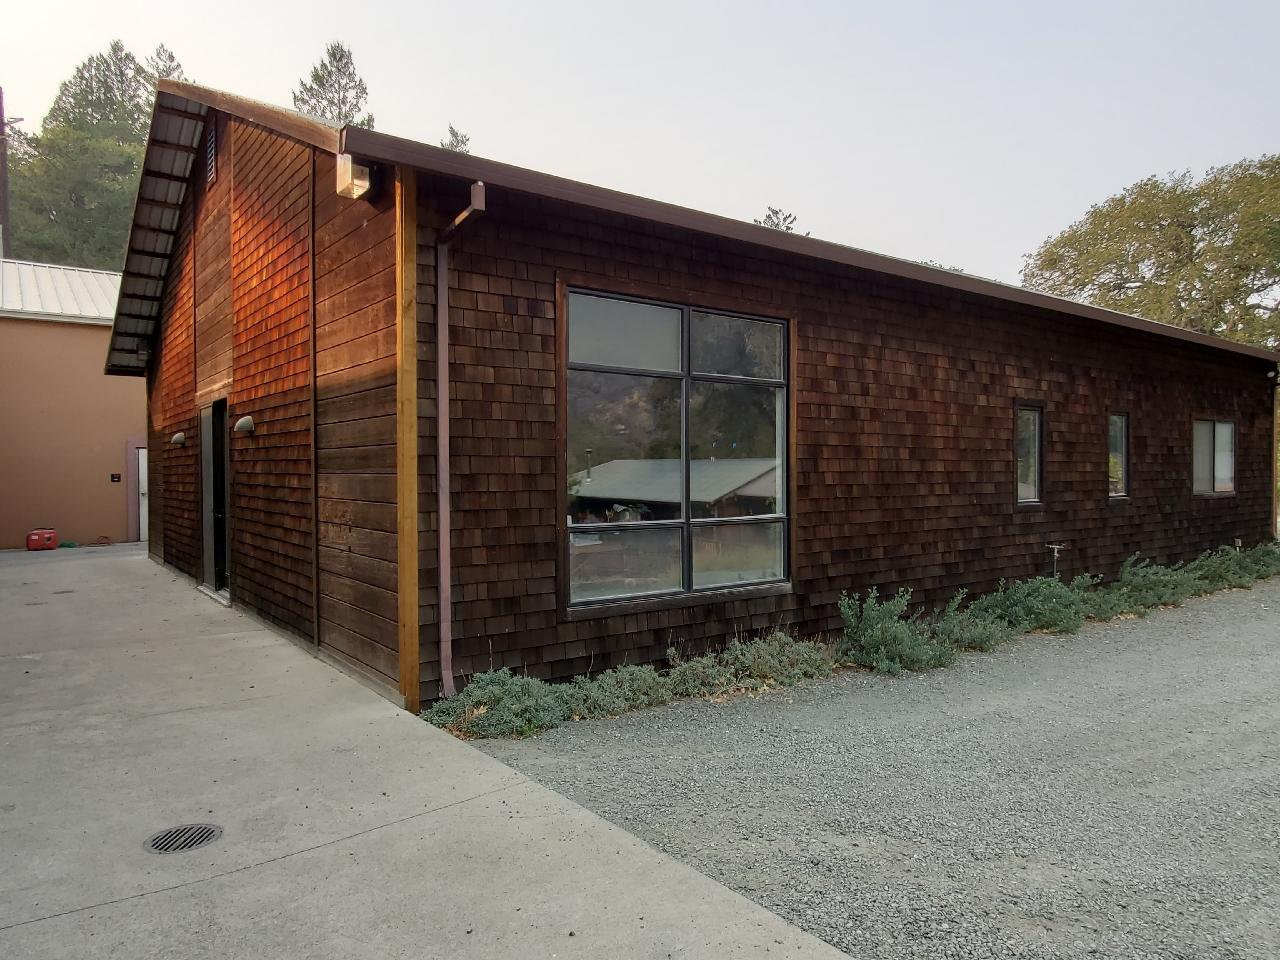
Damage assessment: no_damage